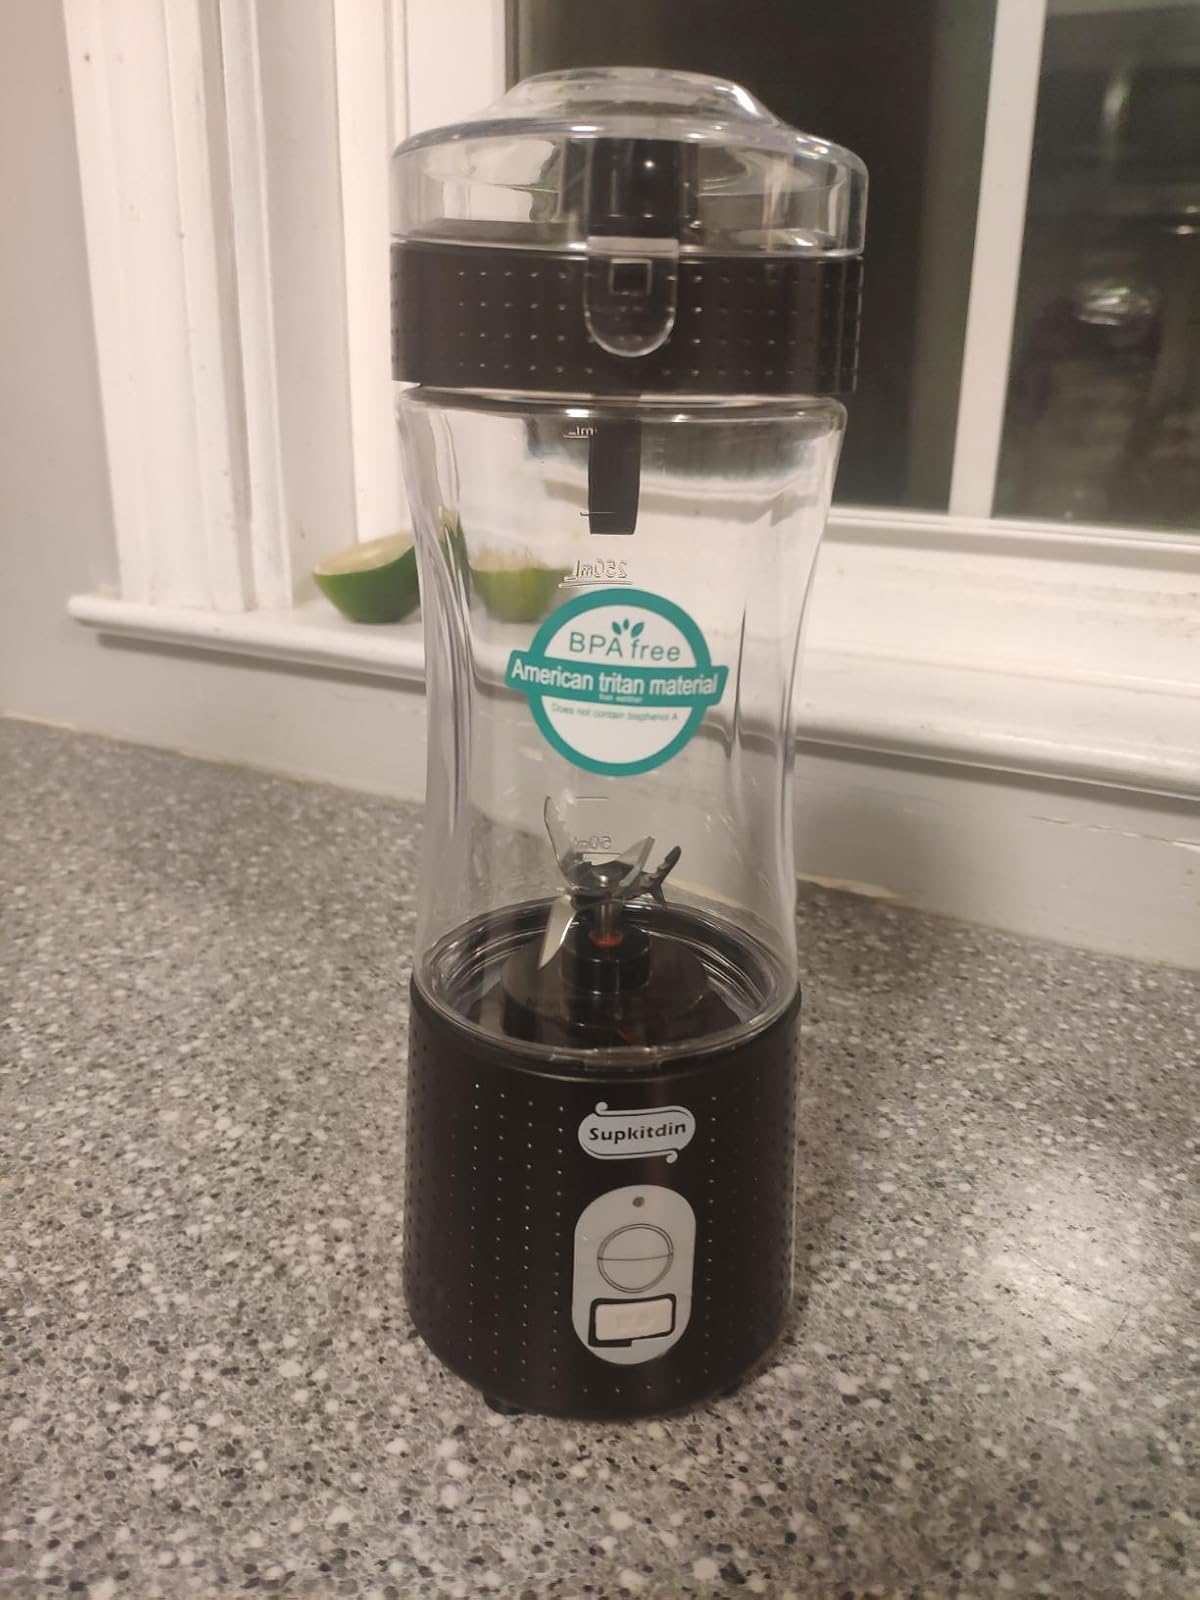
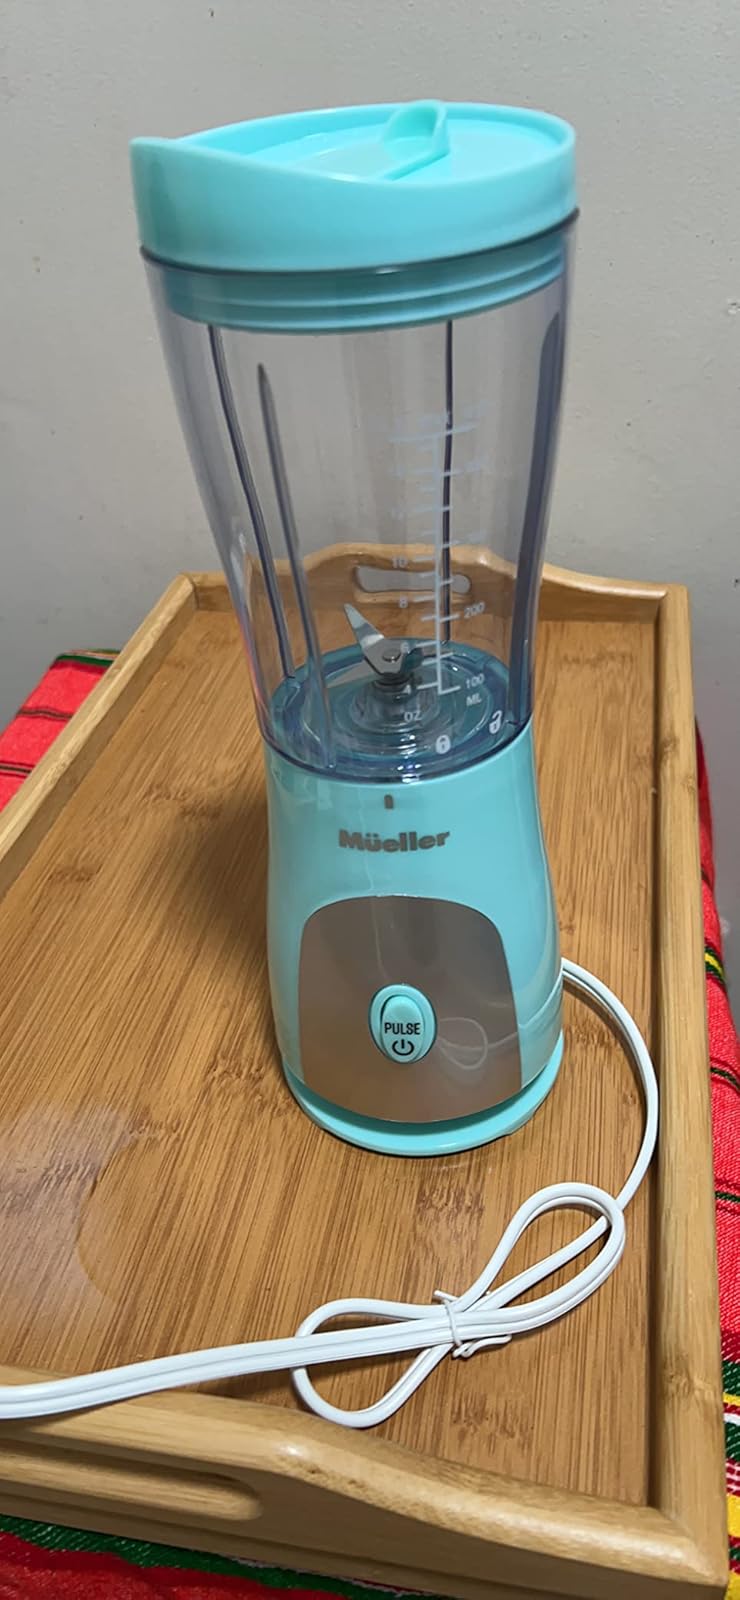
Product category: items_blender
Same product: no